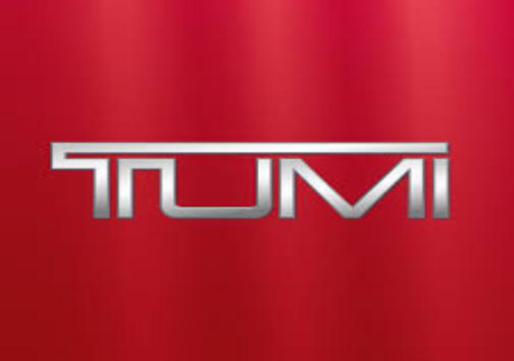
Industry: Others